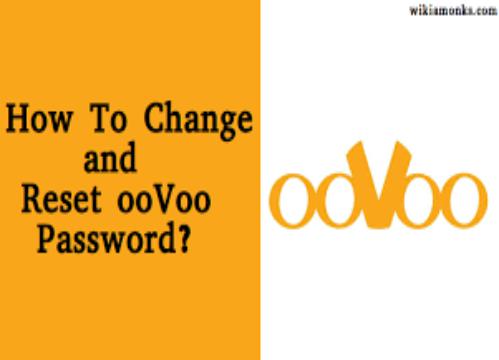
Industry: Others